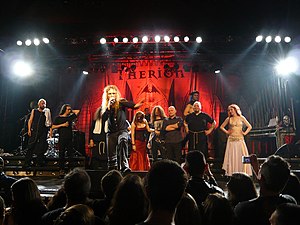
Therion
Paris, 22/12/2007
"Therion er et svensk symfonisk metal-band dannet af Christofer Johnsson i 1987. Det er opkaldt efter det græske ord therion, som betyder monster, som henvisning til ""monsteret"" i den kristne Johannes' Åbenbaring. Bandets navn kommer dog selv fra Celtic Frost-albummet To Mega Therion.